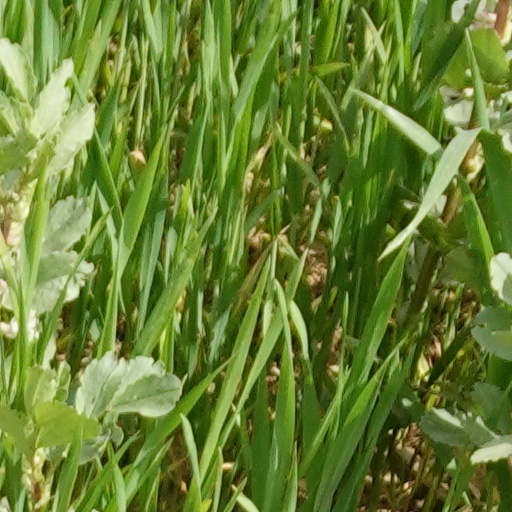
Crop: wheat